Francisco Javier Carrillo

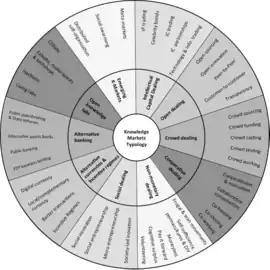
Taxonomy of Knowledge Markets

'Occupy the market!' becomes more than a resistance expression under a KBD perspective. It becomes the possibility—well documented in numerous and diverse settings—to redefine social value exchange beyond the restrictive dogmas of economic liberalism. Knowledge markets are value transaction system where the quantity, quality, and terms of interactions amongst agents are determined primordially by the dynamic properties of intellectual capital. This concept involves the following demarcation criteria: